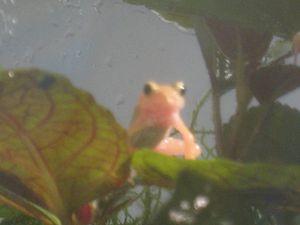
Nectophrynoides asperginis est une espèce d'amphibiens de la famille des Bufonidae.